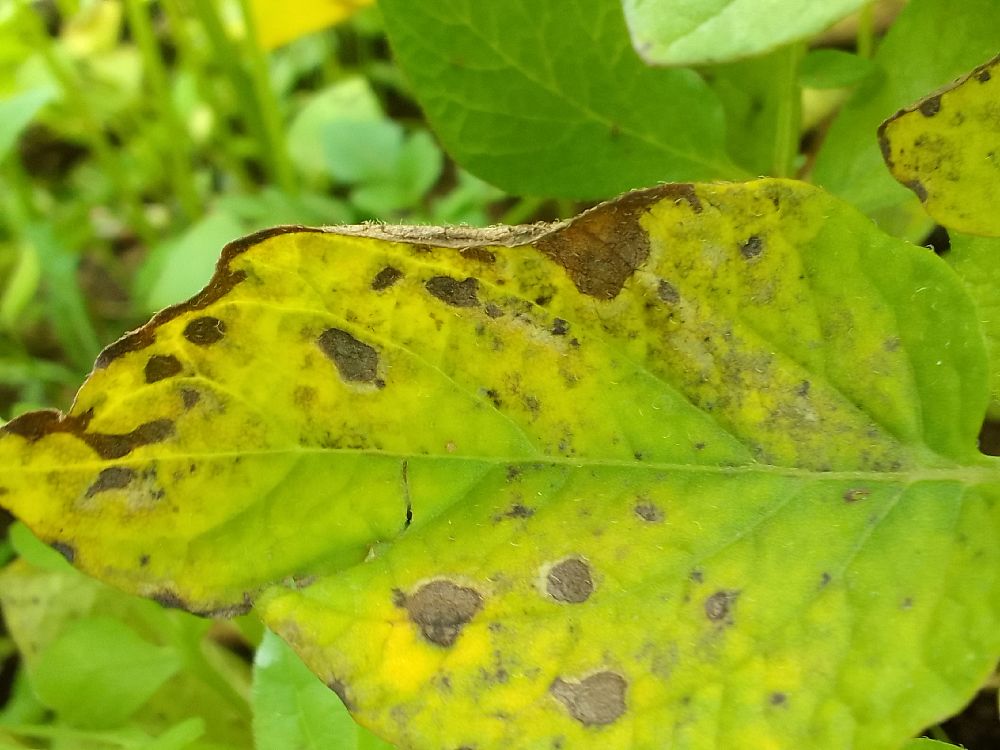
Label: Early blight